Beraki Beyene

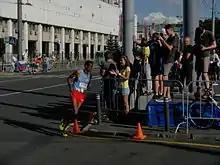

Beraki Beyene (born 6 February 1980) is an Eritrean long-distance runner who specialises in the marathon. He competed in the marathon event at the 2015 World Championships in Athletics in Beijing, China.